Under Milk Wood

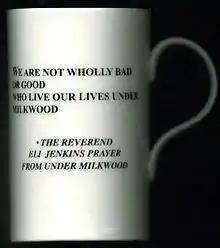
One of many articles celebrating the work of Dylan Thomas. This mug bears a quotation from the prayer of the Rev Eli Jenkins in 'Under Milk Wood'.

The fictional name "Llareggub" was derived by reversing the phrase "bugger all". In some published editions of the play, it is often rendered (contrary to Thomas's own use – see below) as "Llaregyb" or similar. It is pronounced . The name bears some resemblance to many actual Welsh place names, which often begin with "Llan", meaning church or, more correctly, sanctified enclosure, although a double g is not used in written Welsh.